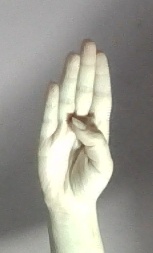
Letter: kaaf